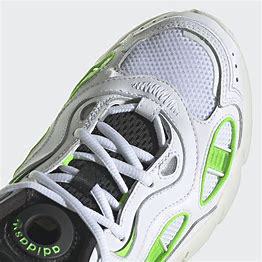
Brand: Adidas
Model: Astir